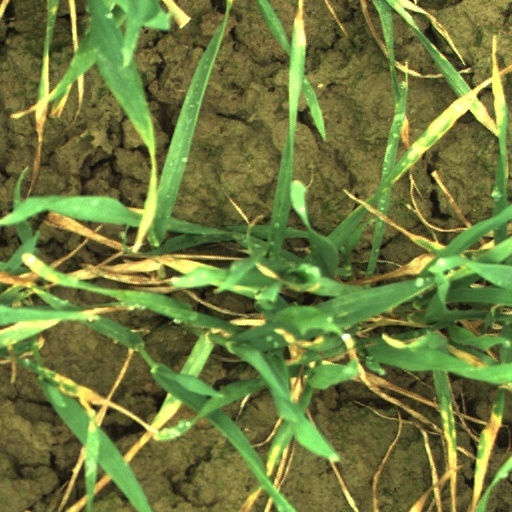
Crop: wheat